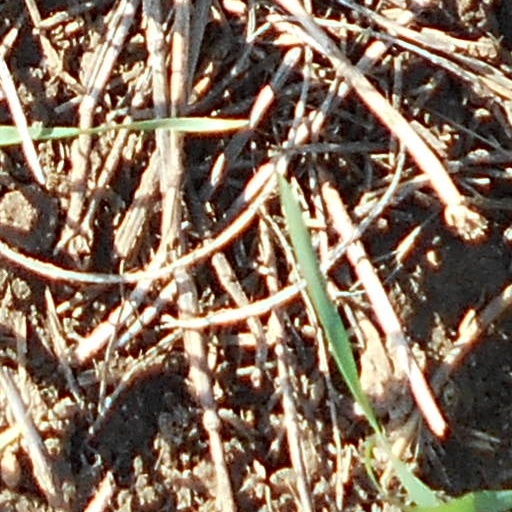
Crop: wheat